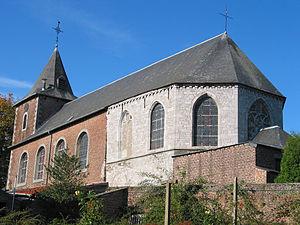
Burdinne (Belgique), église de la Nativité de Notre-Dame.
Le diocèse de Liège, dans la province de Liège en Belgique, compte 529 paroisses. Ces paroisses sont regroupées en unité pastorale, et certaines unités pastorales forment l'un des 17 doyennés.